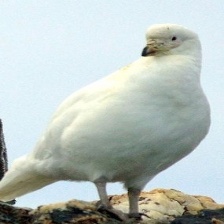
Species: SNOWY SHEATHBILL
Scientific name: CHIONIS ALBUS